U.S. Route 13 in Delaware

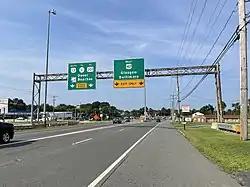
Split between US 13 southbound and US 40 westbound in State Road

US 13 crosses the Duck Creek into New Castle County, where it heads through rural residential and commercial development and leaves Smyrna. The name changes to Dupont Parkway and the road passes to the west of the Smyrna Rest Area accessible from both directions before it comes to an interchange with DE 1, at which point the freeway crosses US 13. The highway continues northwest through wooded areas with some farm fields and homes. US 13 passes a northbound weigh station before it heads across Sandom Branch and under the DE 1 freeway. The route runs through Blackbird and crosses the Blackbird Creek before it curves north and comes to an intersection with the southern terminus of DE 71 at H and H Corner; DE 71 heads northwest to the town of Townsend. A short distance past this junction, the road passes under DE 1 again and crosses Herring Run. The highway continues through woodland and development before it intersects Pine Tree Road/Blackbird Landing Road, where there is a park and pool lot on the northwest corner of the intersection. From here, the road runs immediately to the east of DE 1, passing through Fieldsboro and running near residential subdivisions. DE 1 curves northwest away from US 13, with US 13 crossing the Appoquinimink River and heading into residential areas.